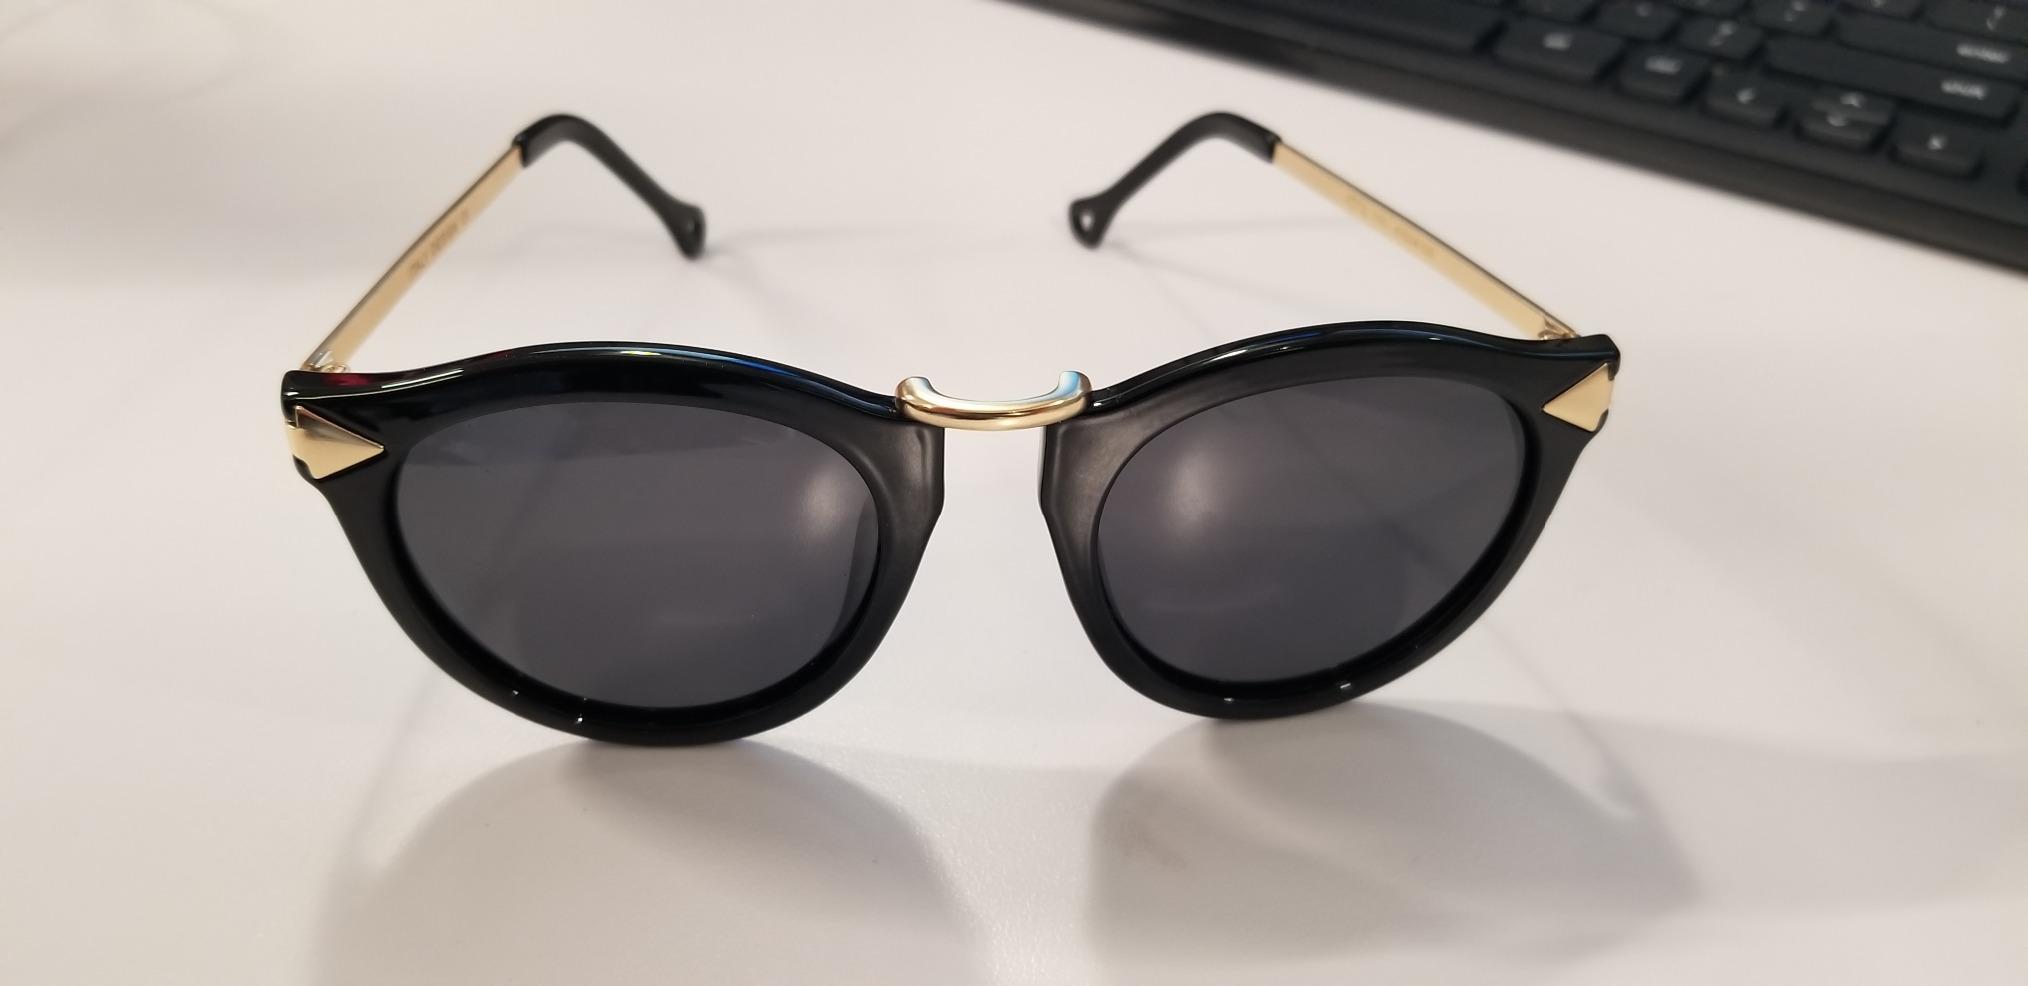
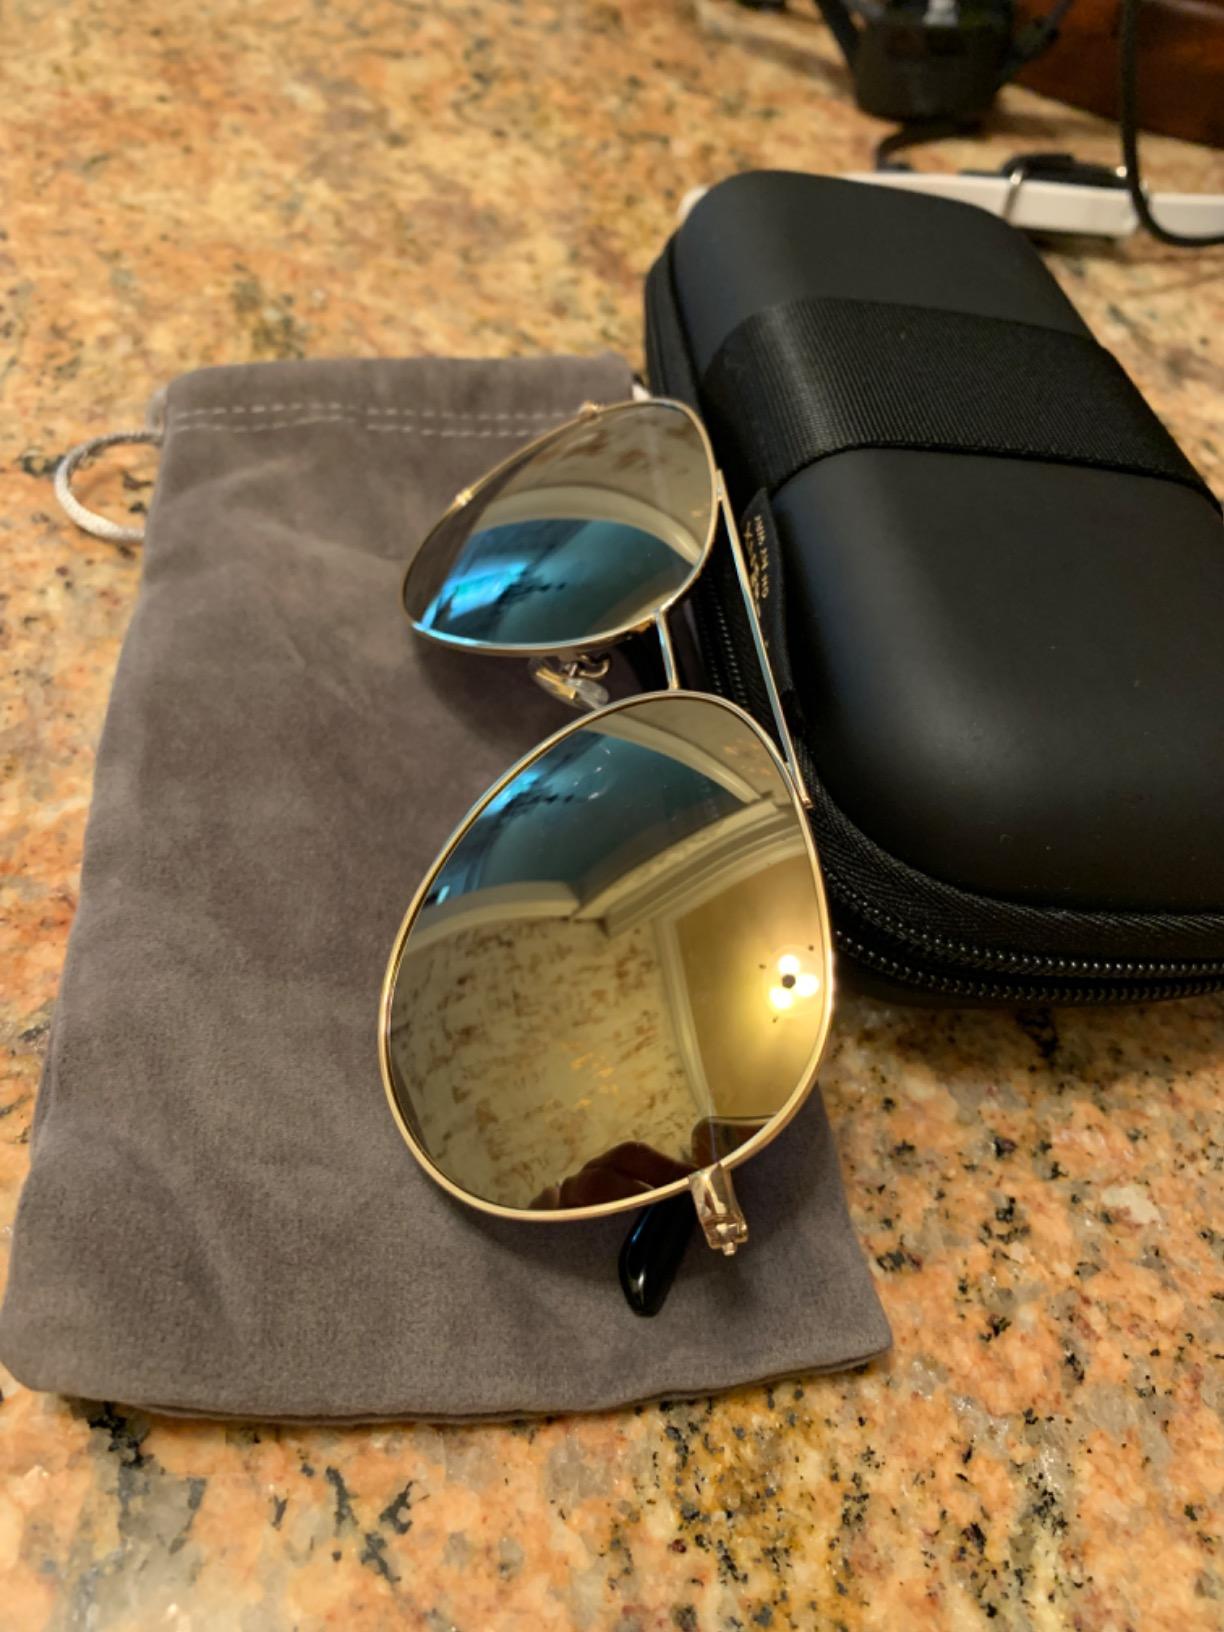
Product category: accessories_sunglasses
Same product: no